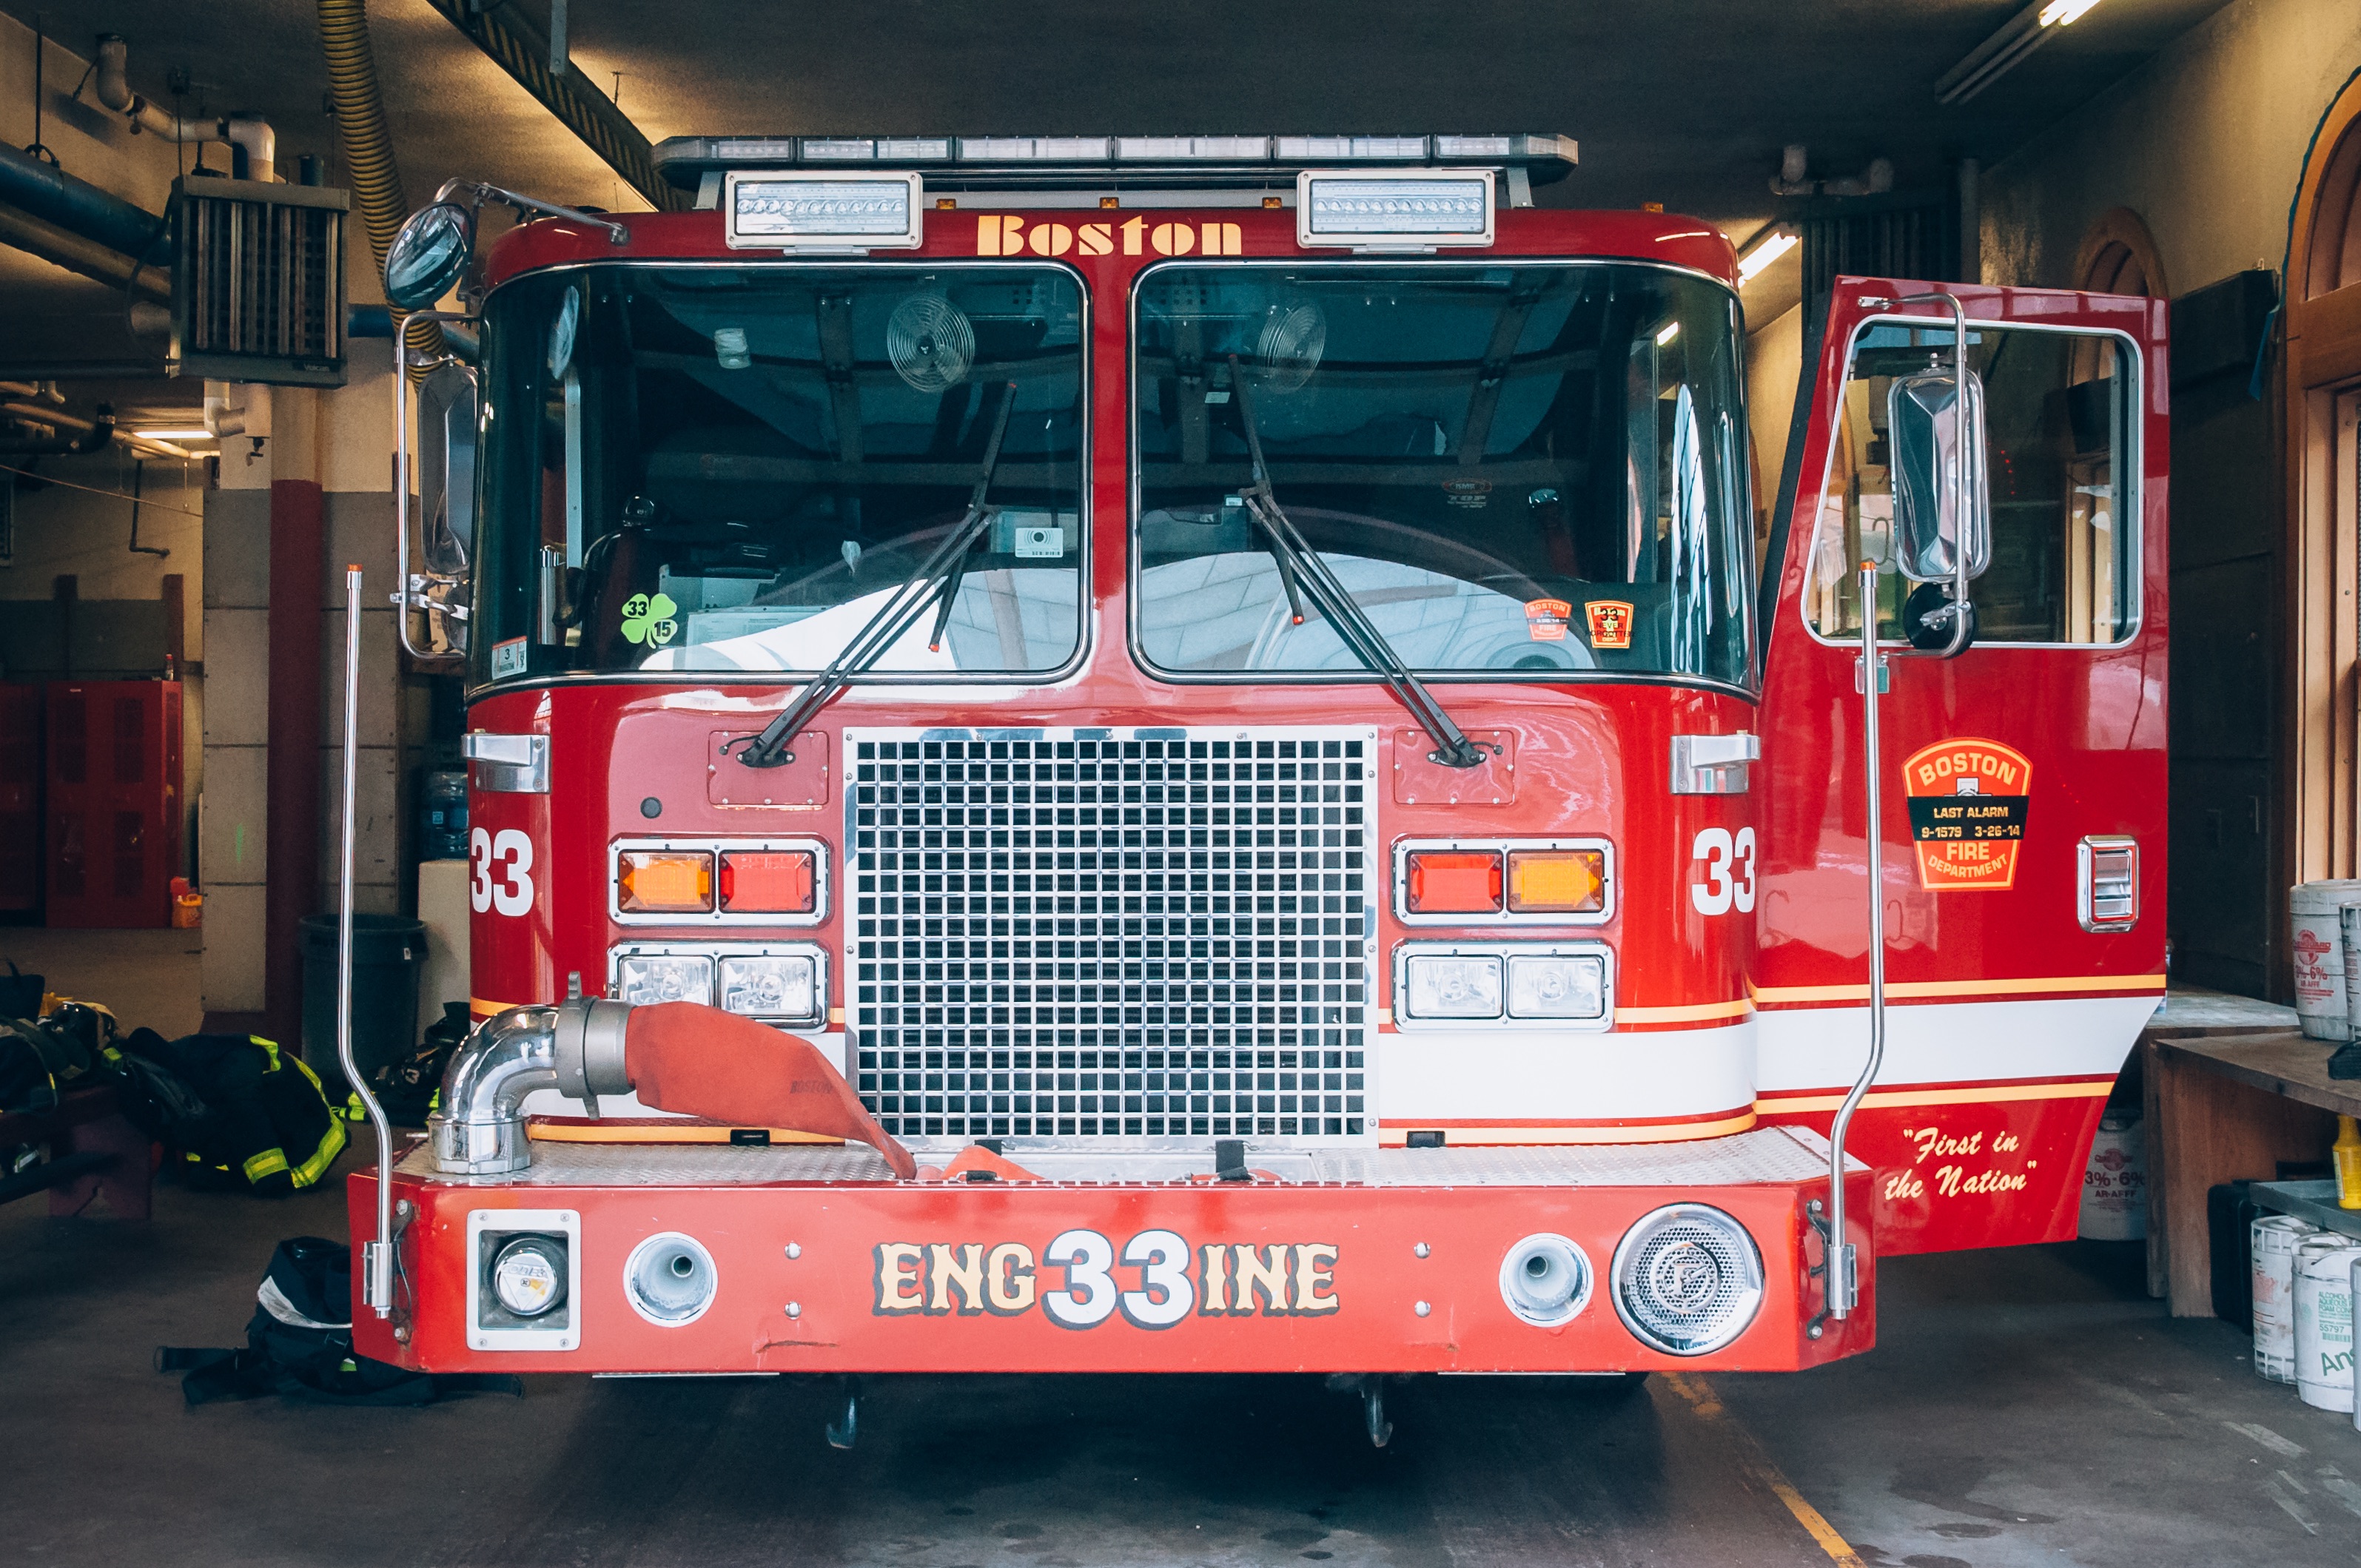
transport, truck, vehicle, public transport, emergency service, fire department, firefighter, land vehicle, fire apparatus, emergency vehicle